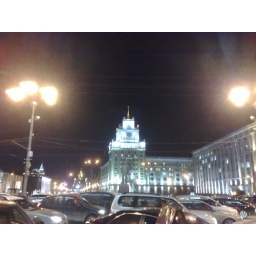
Some building in Trevskaja street